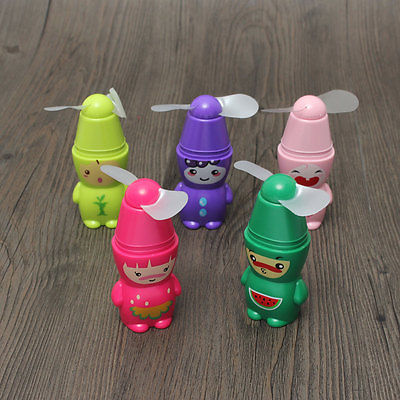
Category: fan